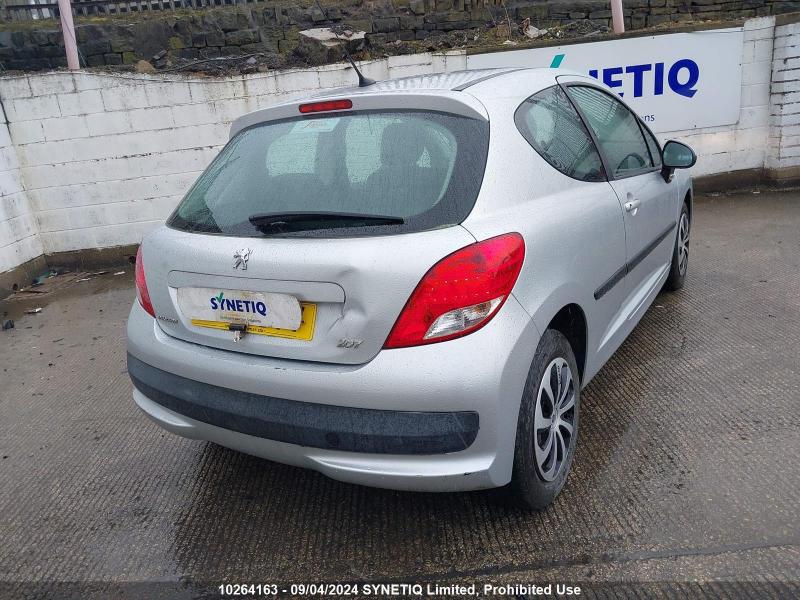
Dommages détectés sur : malle, pare-choc arrière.
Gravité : mineur